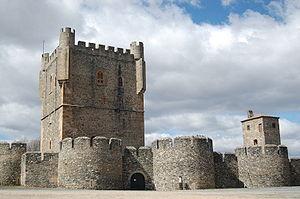
L'architecture du Portugal est l'architecture qui a existé et qui se pratique sur le territoire du Portugal, c'est-à-dire bien avant la fondation du Portugal en tant que pays au XIIᵉ siècle. Le terme s'étend aussi à des bâtiments créés sous l'influence de la culture portugaise ou par des architectes portugais du temps de l'Empire portugais.